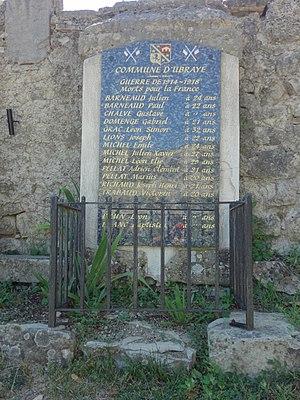
Ubraye est une commune française, située dans le département des Alpes-de-Haute-Provence en région Provence-Alpes-Côte d'Azur.